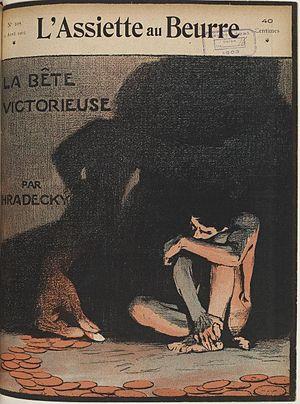
«
Václav Hradecký, né le 21 octobre 1867 à Světlá nad Sázavou et mort le 14 juillet 1940 à Domažlice, est un artiste peintre, dessinateur et caricaturiste tchécoslovaque.